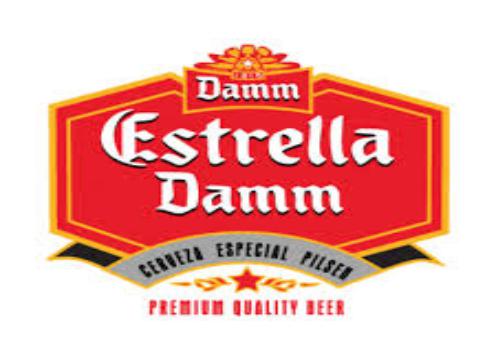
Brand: Estrella
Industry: Necessities